Pesantren

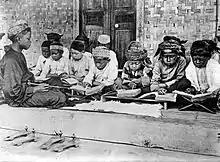
A Quranic school in Java during Dutch colonial period

Pesantren is a traditional Islamic boarding school in Indonesia. It is taught either in private houses, a "pondok" or a mosque, the teaching includes classical Islamic texts and "santri" thought, taught by "kyais". According to one popular tradition, the "pesantren" education system originated from traditional Javanese "pondokan", dormitories, ashrams for Hindus or viharas for Buddhists to learn religious philosophies, martial arts, and meditation. Institutions much like them are found across the Islamic world and are called "pondok" in Malaysia, Southern Thailand and "madrasas" in India and Pakistan and much of the Arabic-speaking world. The "pesantren" aims to deepen knowledge of the Quran, particularly through the study of Arabic, traditions of exegesis, the Sayings of the Prophet, law and logic. The term "pesantren" derives from the root word "santri" or student -- "pe-santri-an" or the place of the "santri".